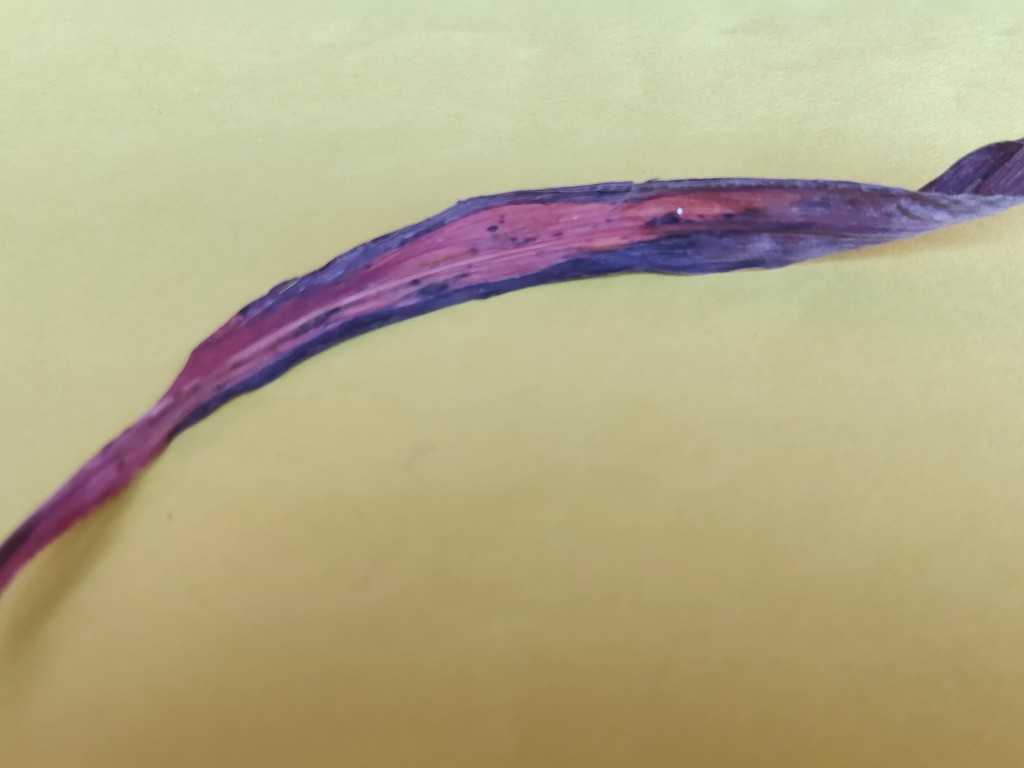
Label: Dried